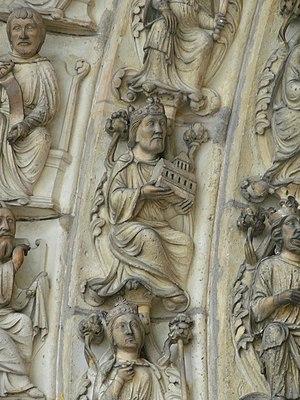
La cathédrale Notre-Dame de Laon est une église catholique située à Laon, dans le département de l'Aisne, en région Hauts-de-France.
L’ordre du Temple est un ordre religieux et militaire issu de la chevalerie chrétienne du Moyen Âge, dont les membres sont appelés les Templiers.
Salomon est un nom propre qui peut désigner :